Lesley J. McNair

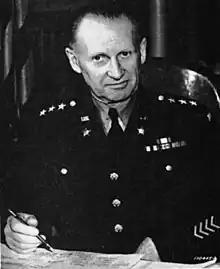
McNair at his desk while commanding Army Ground Forces

The War Department also assigned GHQ operational responsibilities, including planning for the defenses of facilities in Iceland, Greenland, and Alaska. McNair generally delegated the responsibility for this aspect of GHQ activities to his deputy, Brigadier General Harry J. Malony, so that he could concentrate on GHQ's organizational and training responsibilities, but maintained overall control of each role. McNair established the GHQ on the site of the Army War College (now the location of the National War College) at Washington Barracks (now Fort Lesley J. McNair), as the college had been closed for the duration of the war. McNair continued to command Army Ground Forces from this location rather than moving into the Pentagon when its construction was completed in 1943.